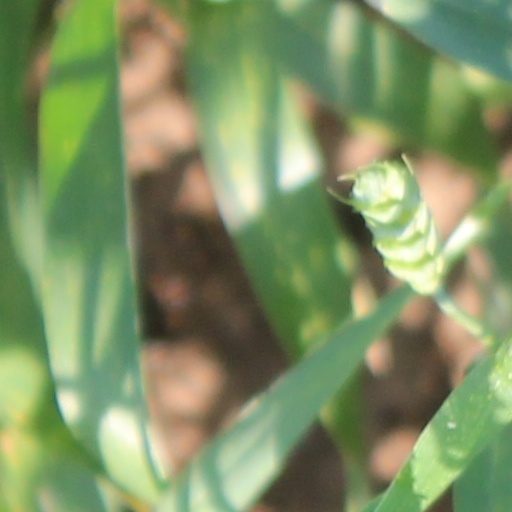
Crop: wheat